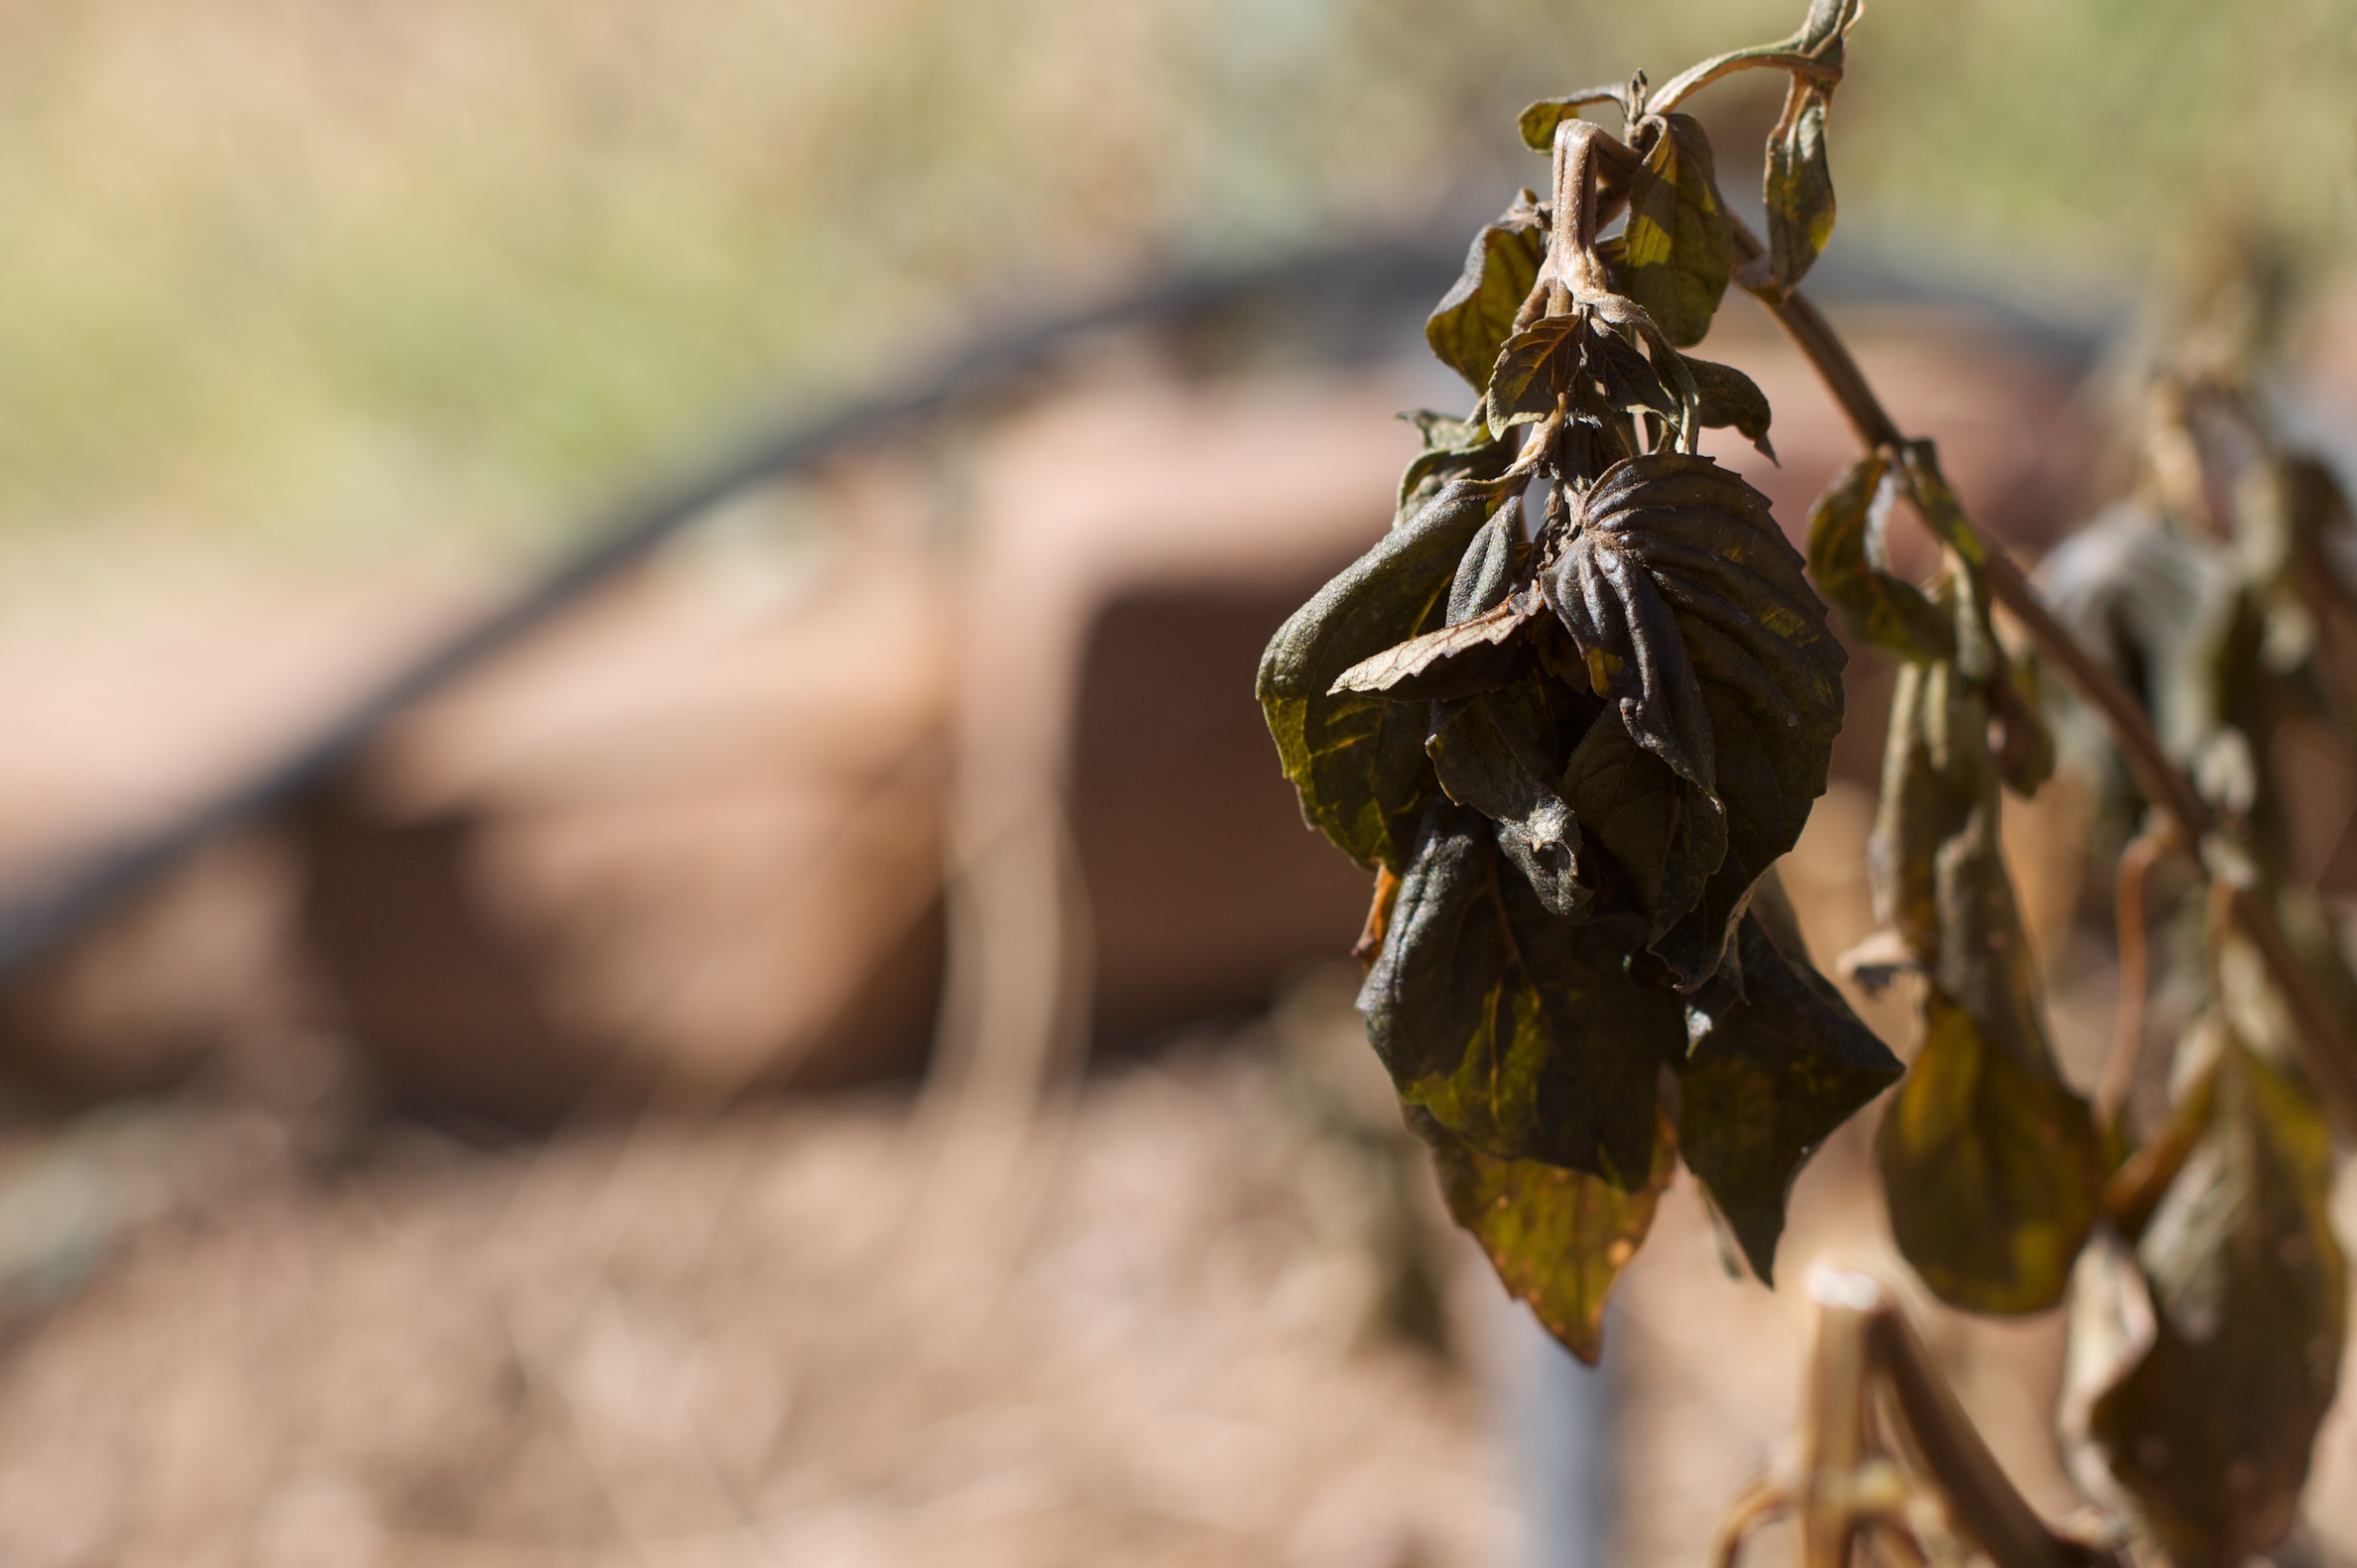
nature, branch, photography, leaf, flower, wildlife, spring, insect, autumn, garden, flora, fauna, invertebrate, close up, 2009365, macro photography, membrane winged insect